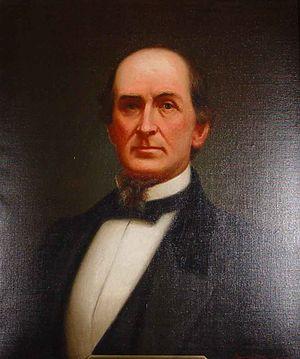
Robert Miller Patton, né le 10 juillet 1809 et mort le 28 février 1885, est un homme politique démocrate américain. Il est gouverneur de l'Alabama entre 1865 et 1868.